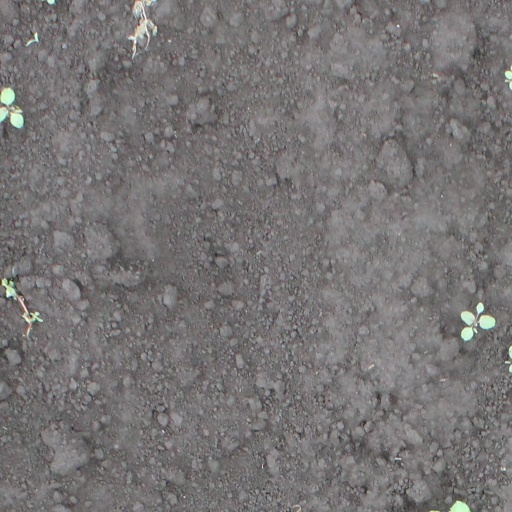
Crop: soybean